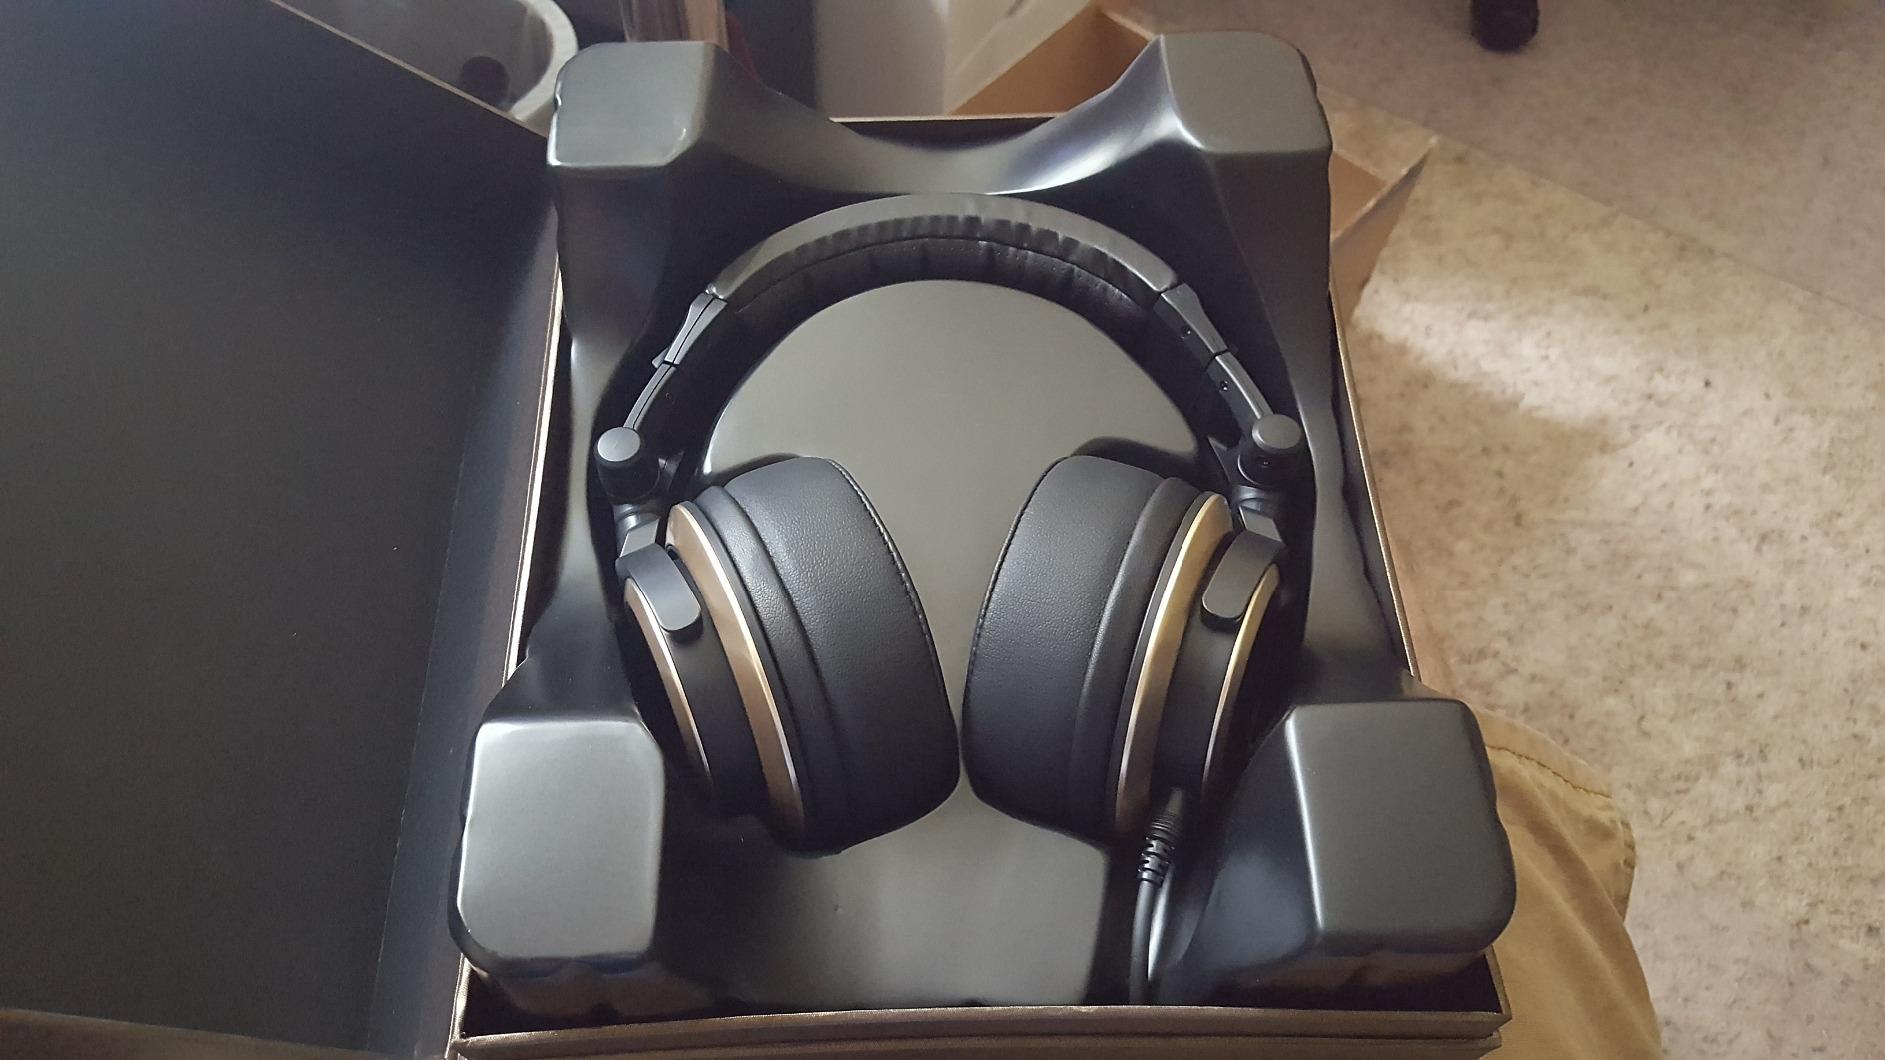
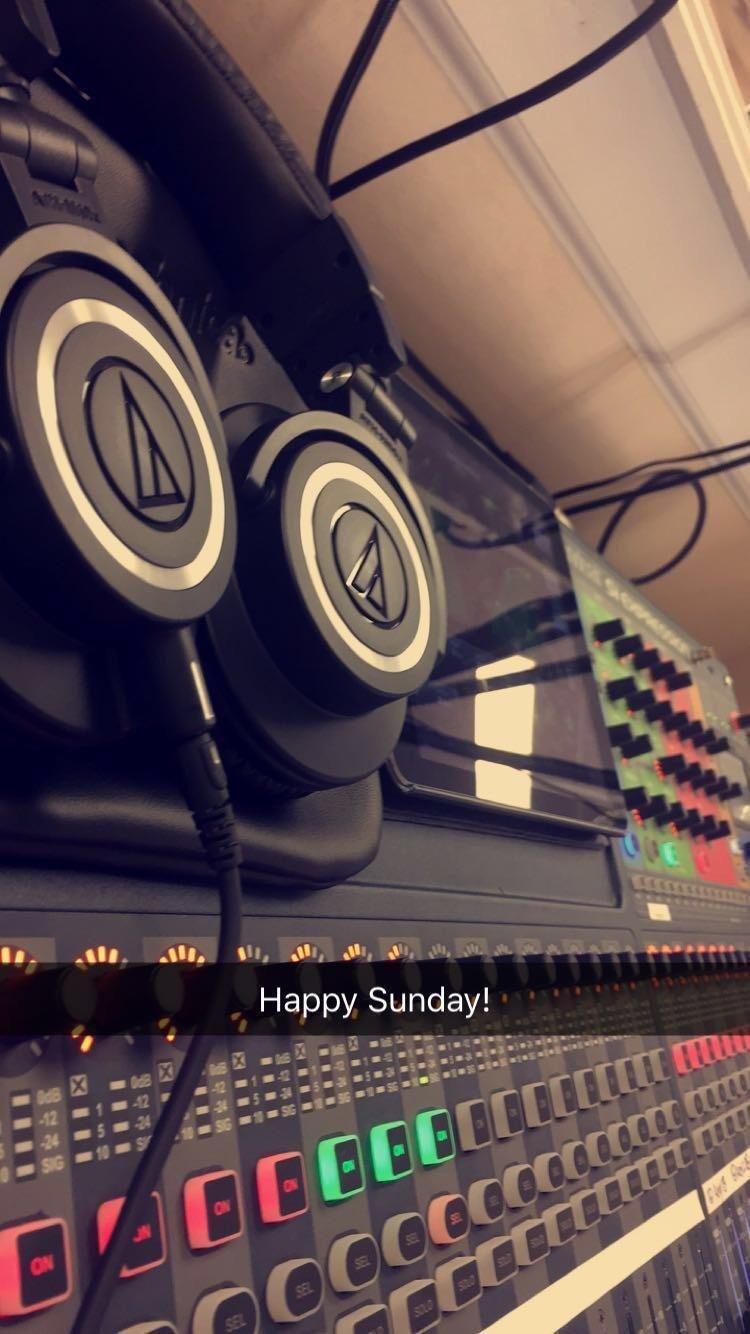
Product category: headphones
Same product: no